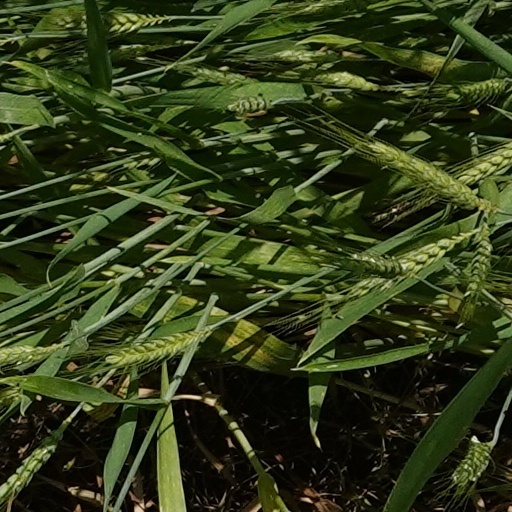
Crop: wheat